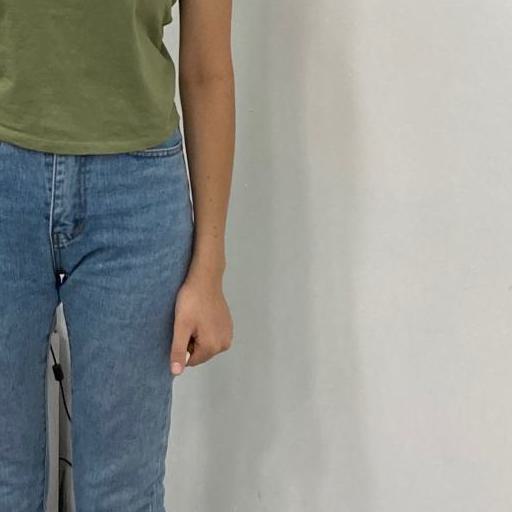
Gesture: no_gesture